RAF West Raynham

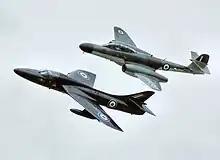
Hawker Hunter and Gloster Meteor. Two aircraft types that saw post-WW2 operation from West Raynham.

From 1945 to 1962, RAF West Raynham was Central Fighter Establishment of the Royal Air Force. In 1946, the station underwent improvements, including new range facilities at Setchey, North Wooton and Holbeach, extra Officers accommodation, new technical facilities, a new cinema at Great Massingham and finally, provision of a new Flying Control and Crash Rescue Building for Very Heavy Bomber Stations to a drawing number 294/45. This was opened on 20 May 1948 following problems with the VCR glazing.